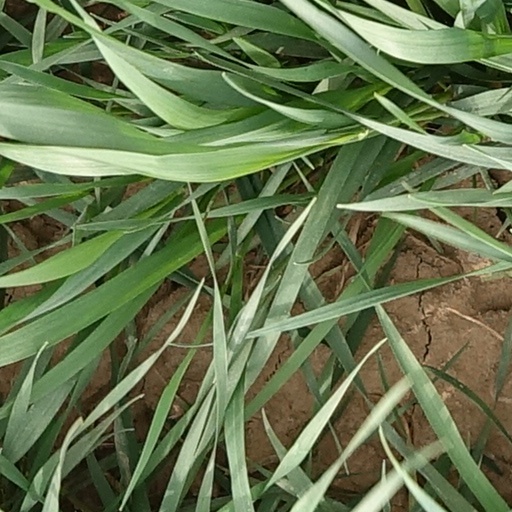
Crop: wheat